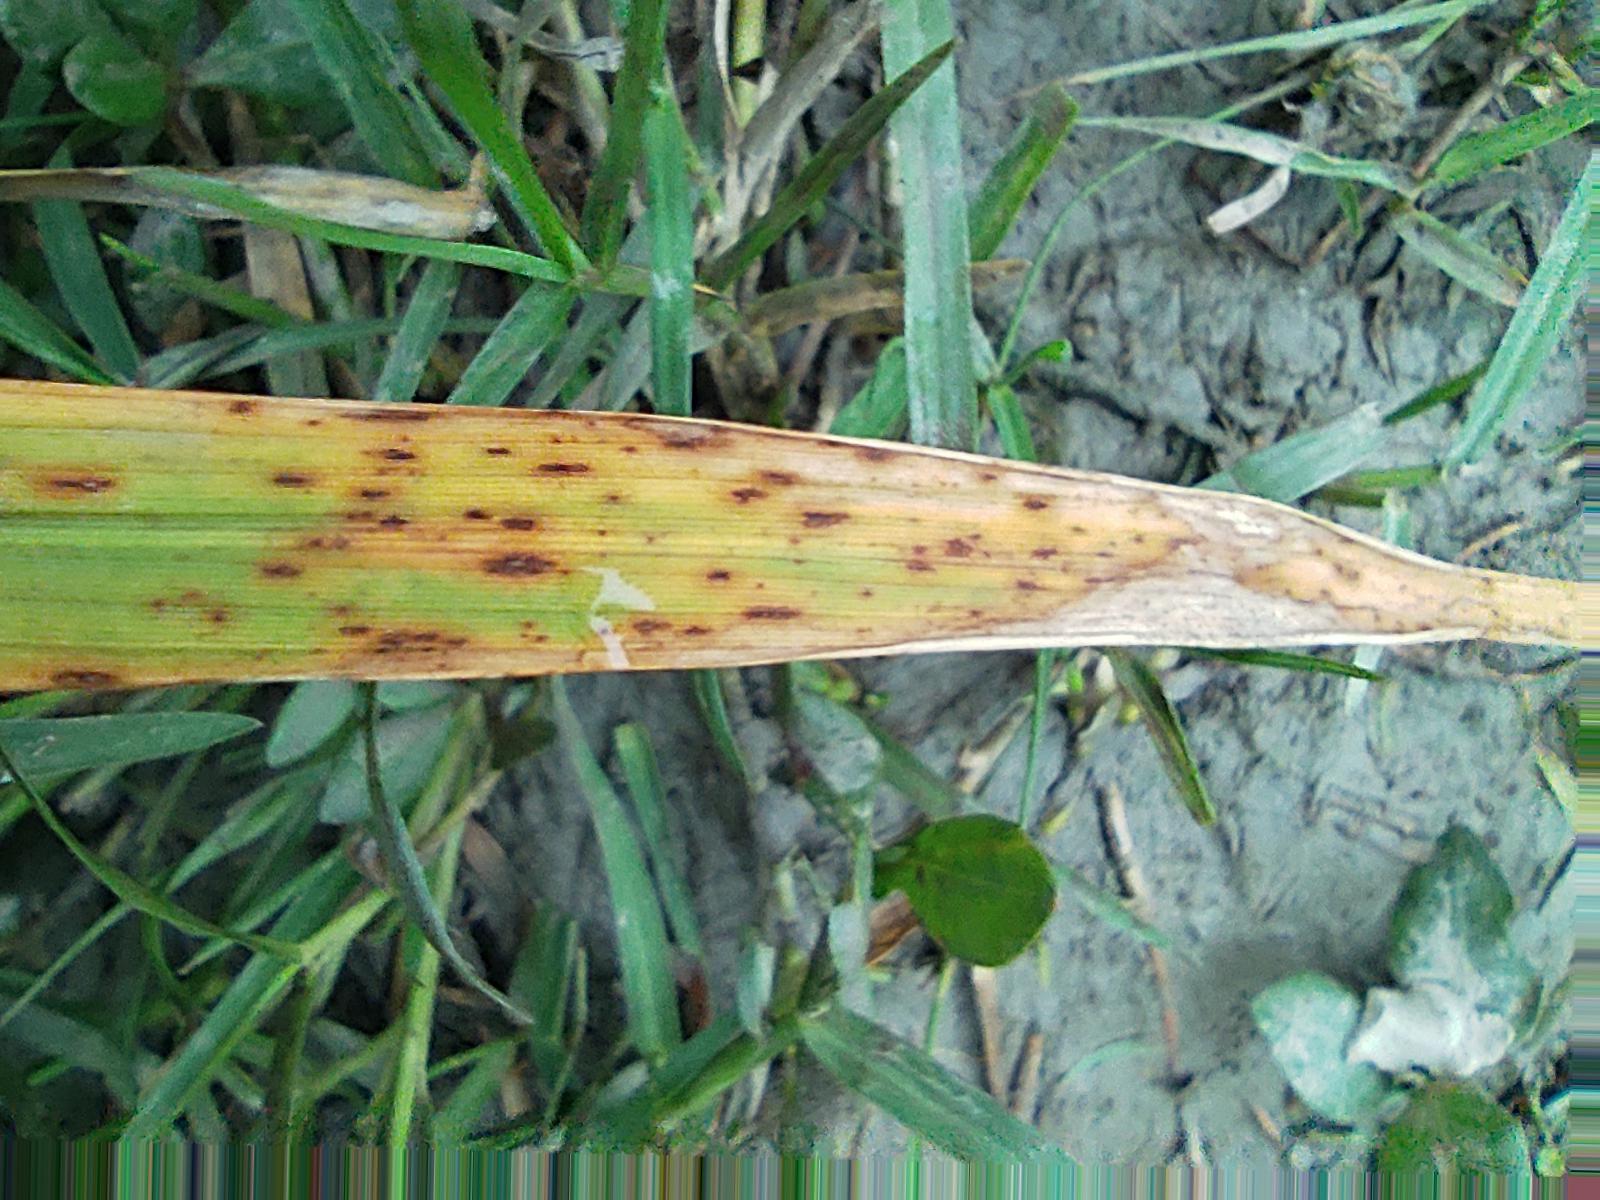
Nhãn: Bệnh Gạch Nâu ( Narrow Brown Spot )